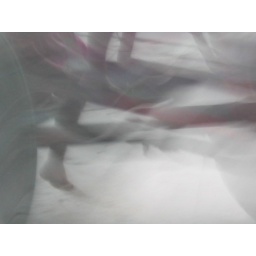
child running with rikshaw type bike in Isla de la Juventud Cuba ~~ feb 2005